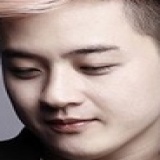
ca sĩ Thanh Duy